Cultural effects of the Western African Ebola virus epidemic

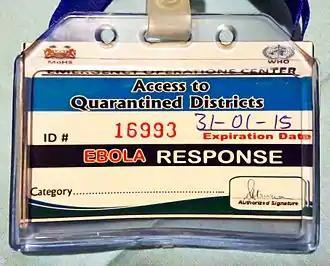
A quarantine travel pass for people providing help to people who are infected with Ebola

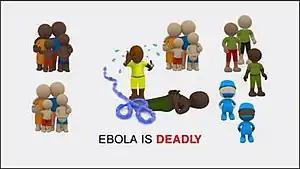
Screen snapshot of the ISOS and MultiChoice Ebola advert

A number of Ebola-themed jokes circulated in West Africa, which were seen as a way to spread awareness of the virus.